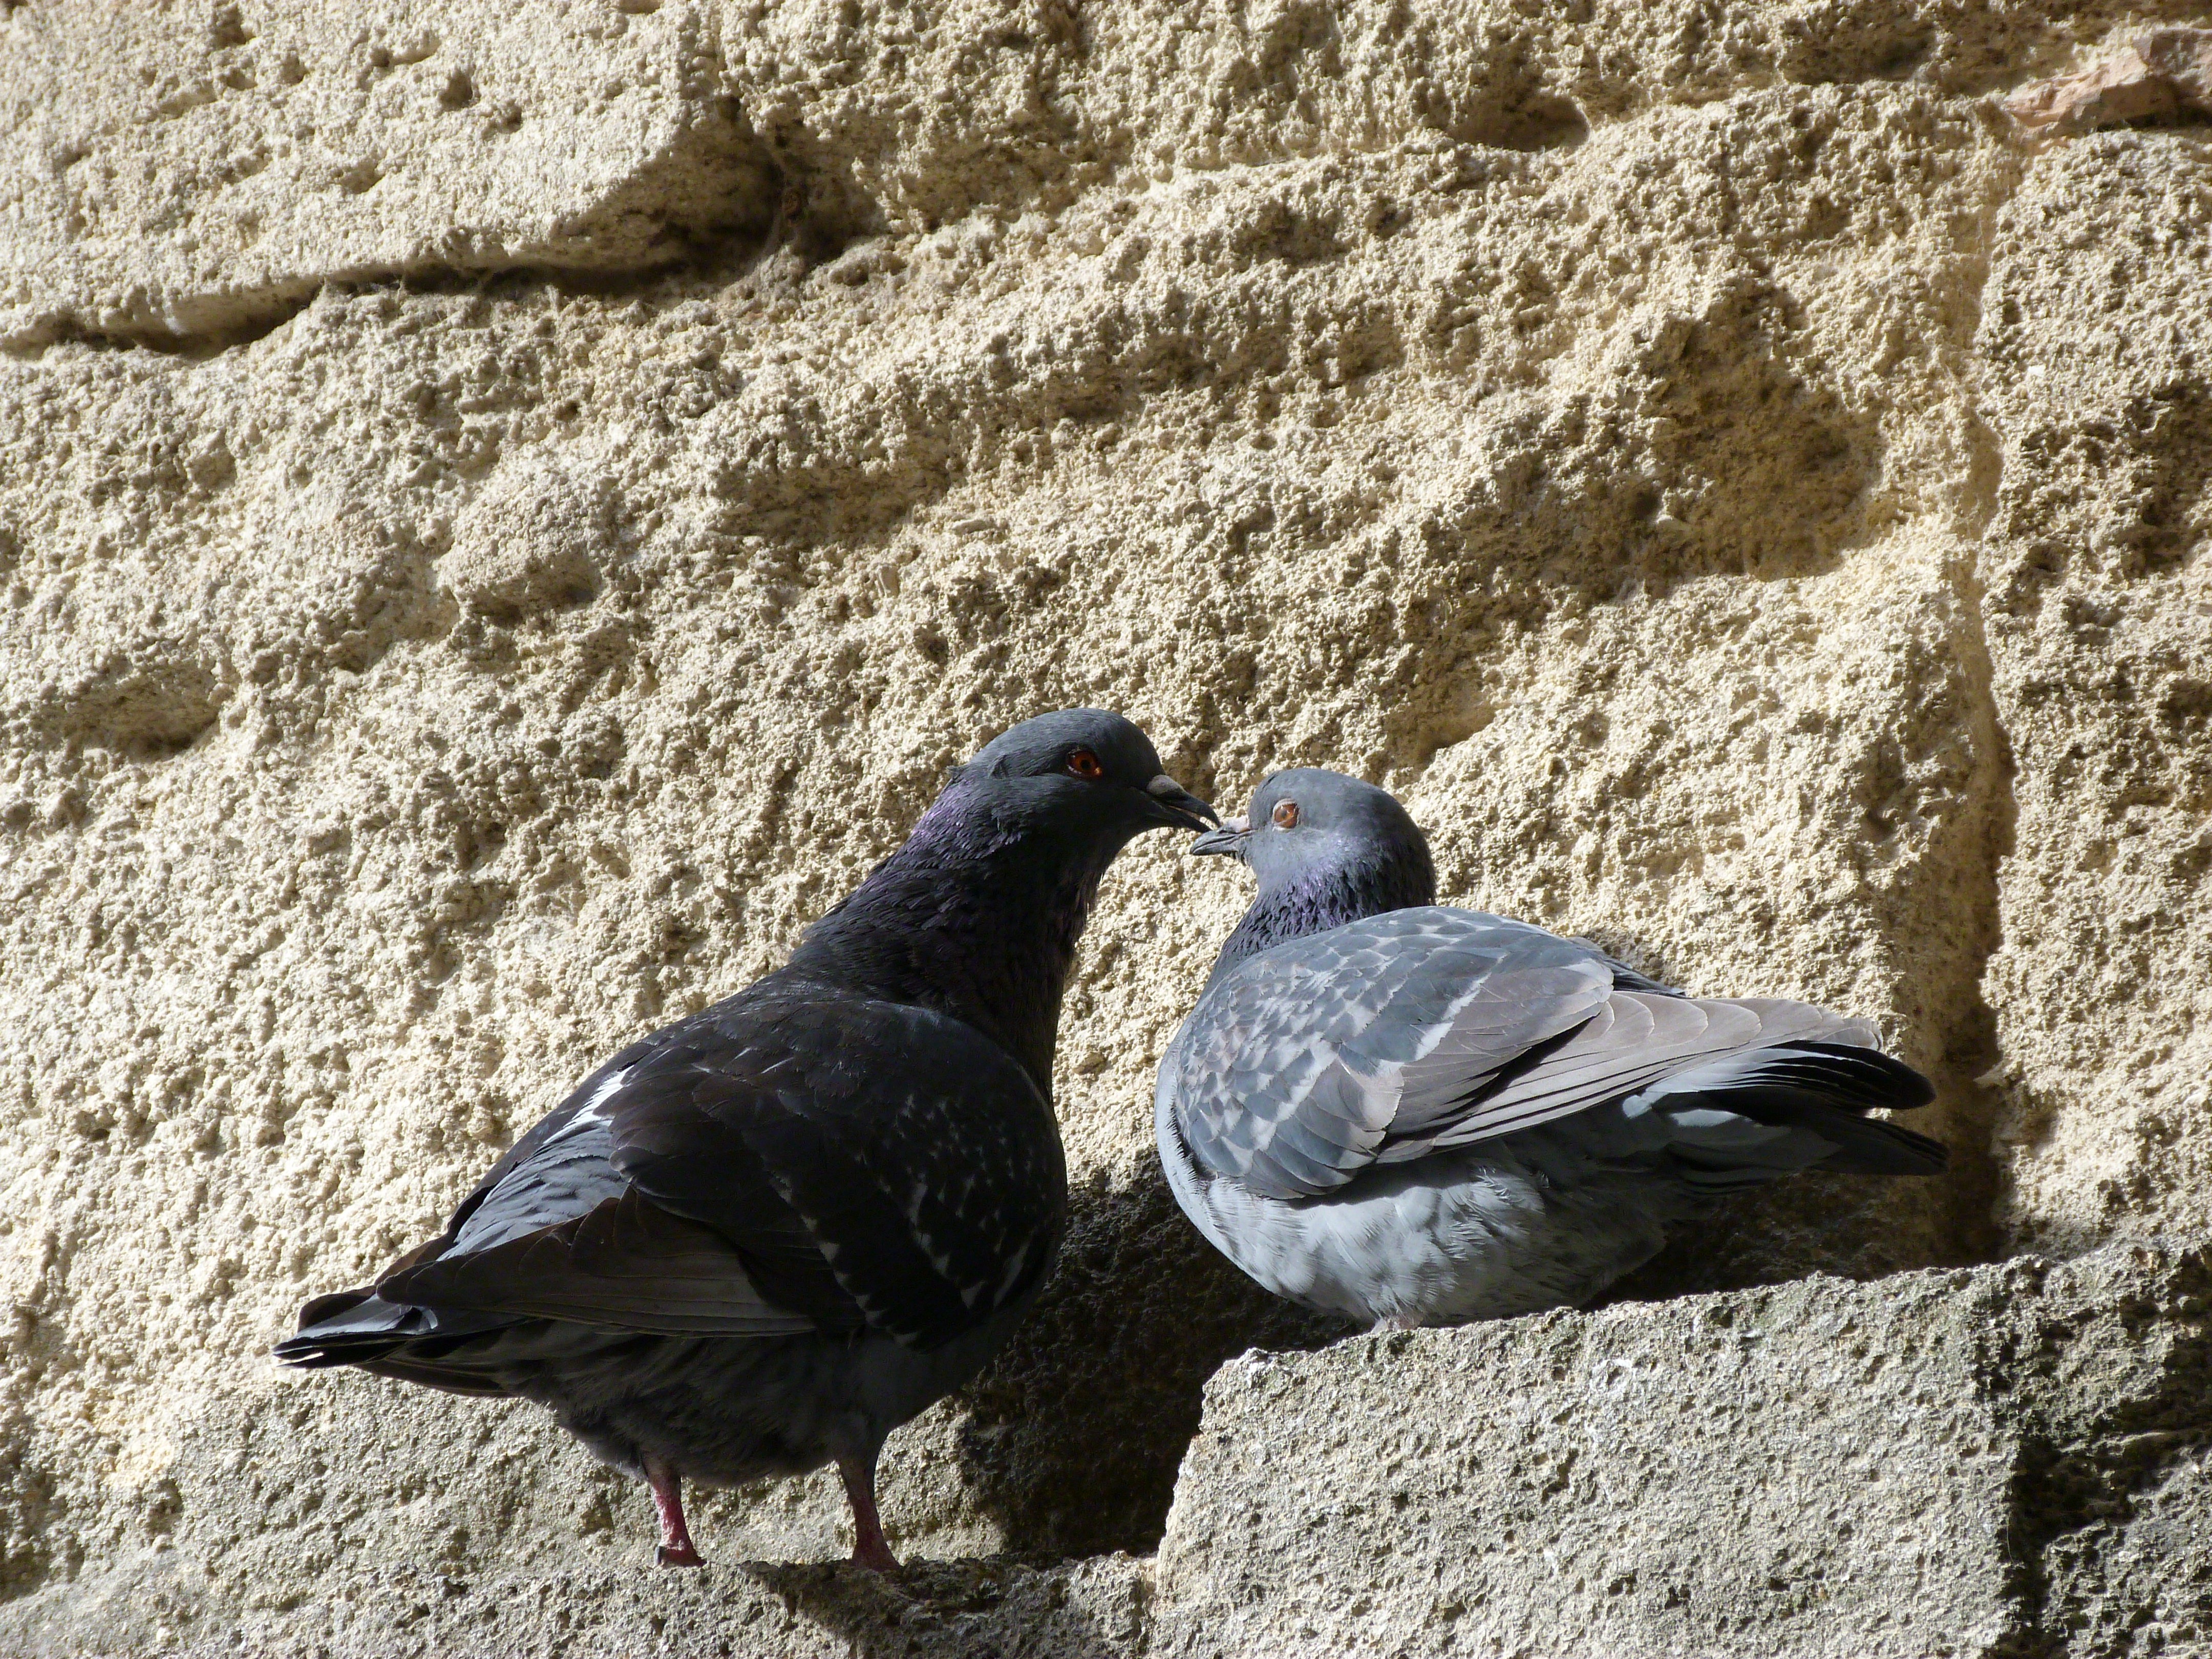
nature, bird, wing, sun, animal, wildlife, couple, fauna, birds, pigeons, vertebrate, perching bird, pigeons and doves